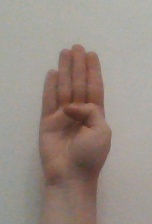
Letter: kaaf